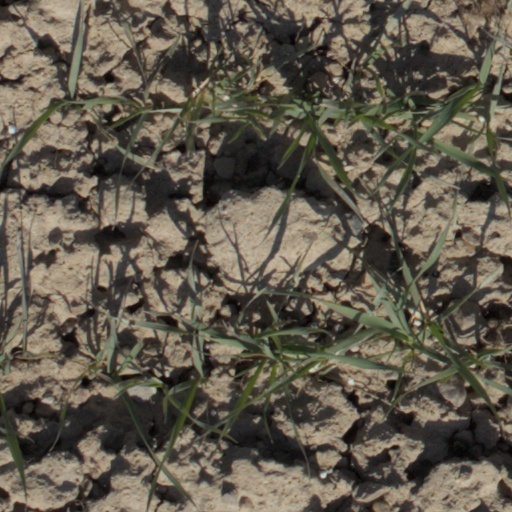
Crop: wheat